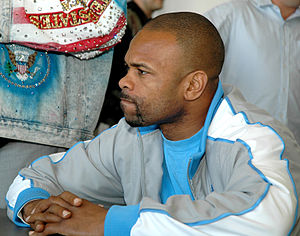
Val Barker trofæet / Modtagere
Roy Jones, jr. modtog Val Barker trofæet i 1988
Val Barker trofæet er en udmærkelse, der gives ved de Olympiske Leges bokseturnering til den bokser, der vurderes at være den bedste tekniker blandt turneringens deltagere. Trofæet er opkaldt efter den engelske amatørbokser Val Barker, der i 1891 blev engelsk mester og siden formand for Fédération Internationale de Boxe Amateur.